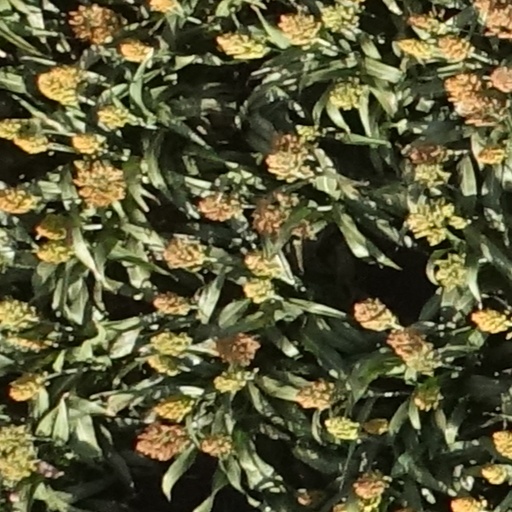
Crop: sorghum